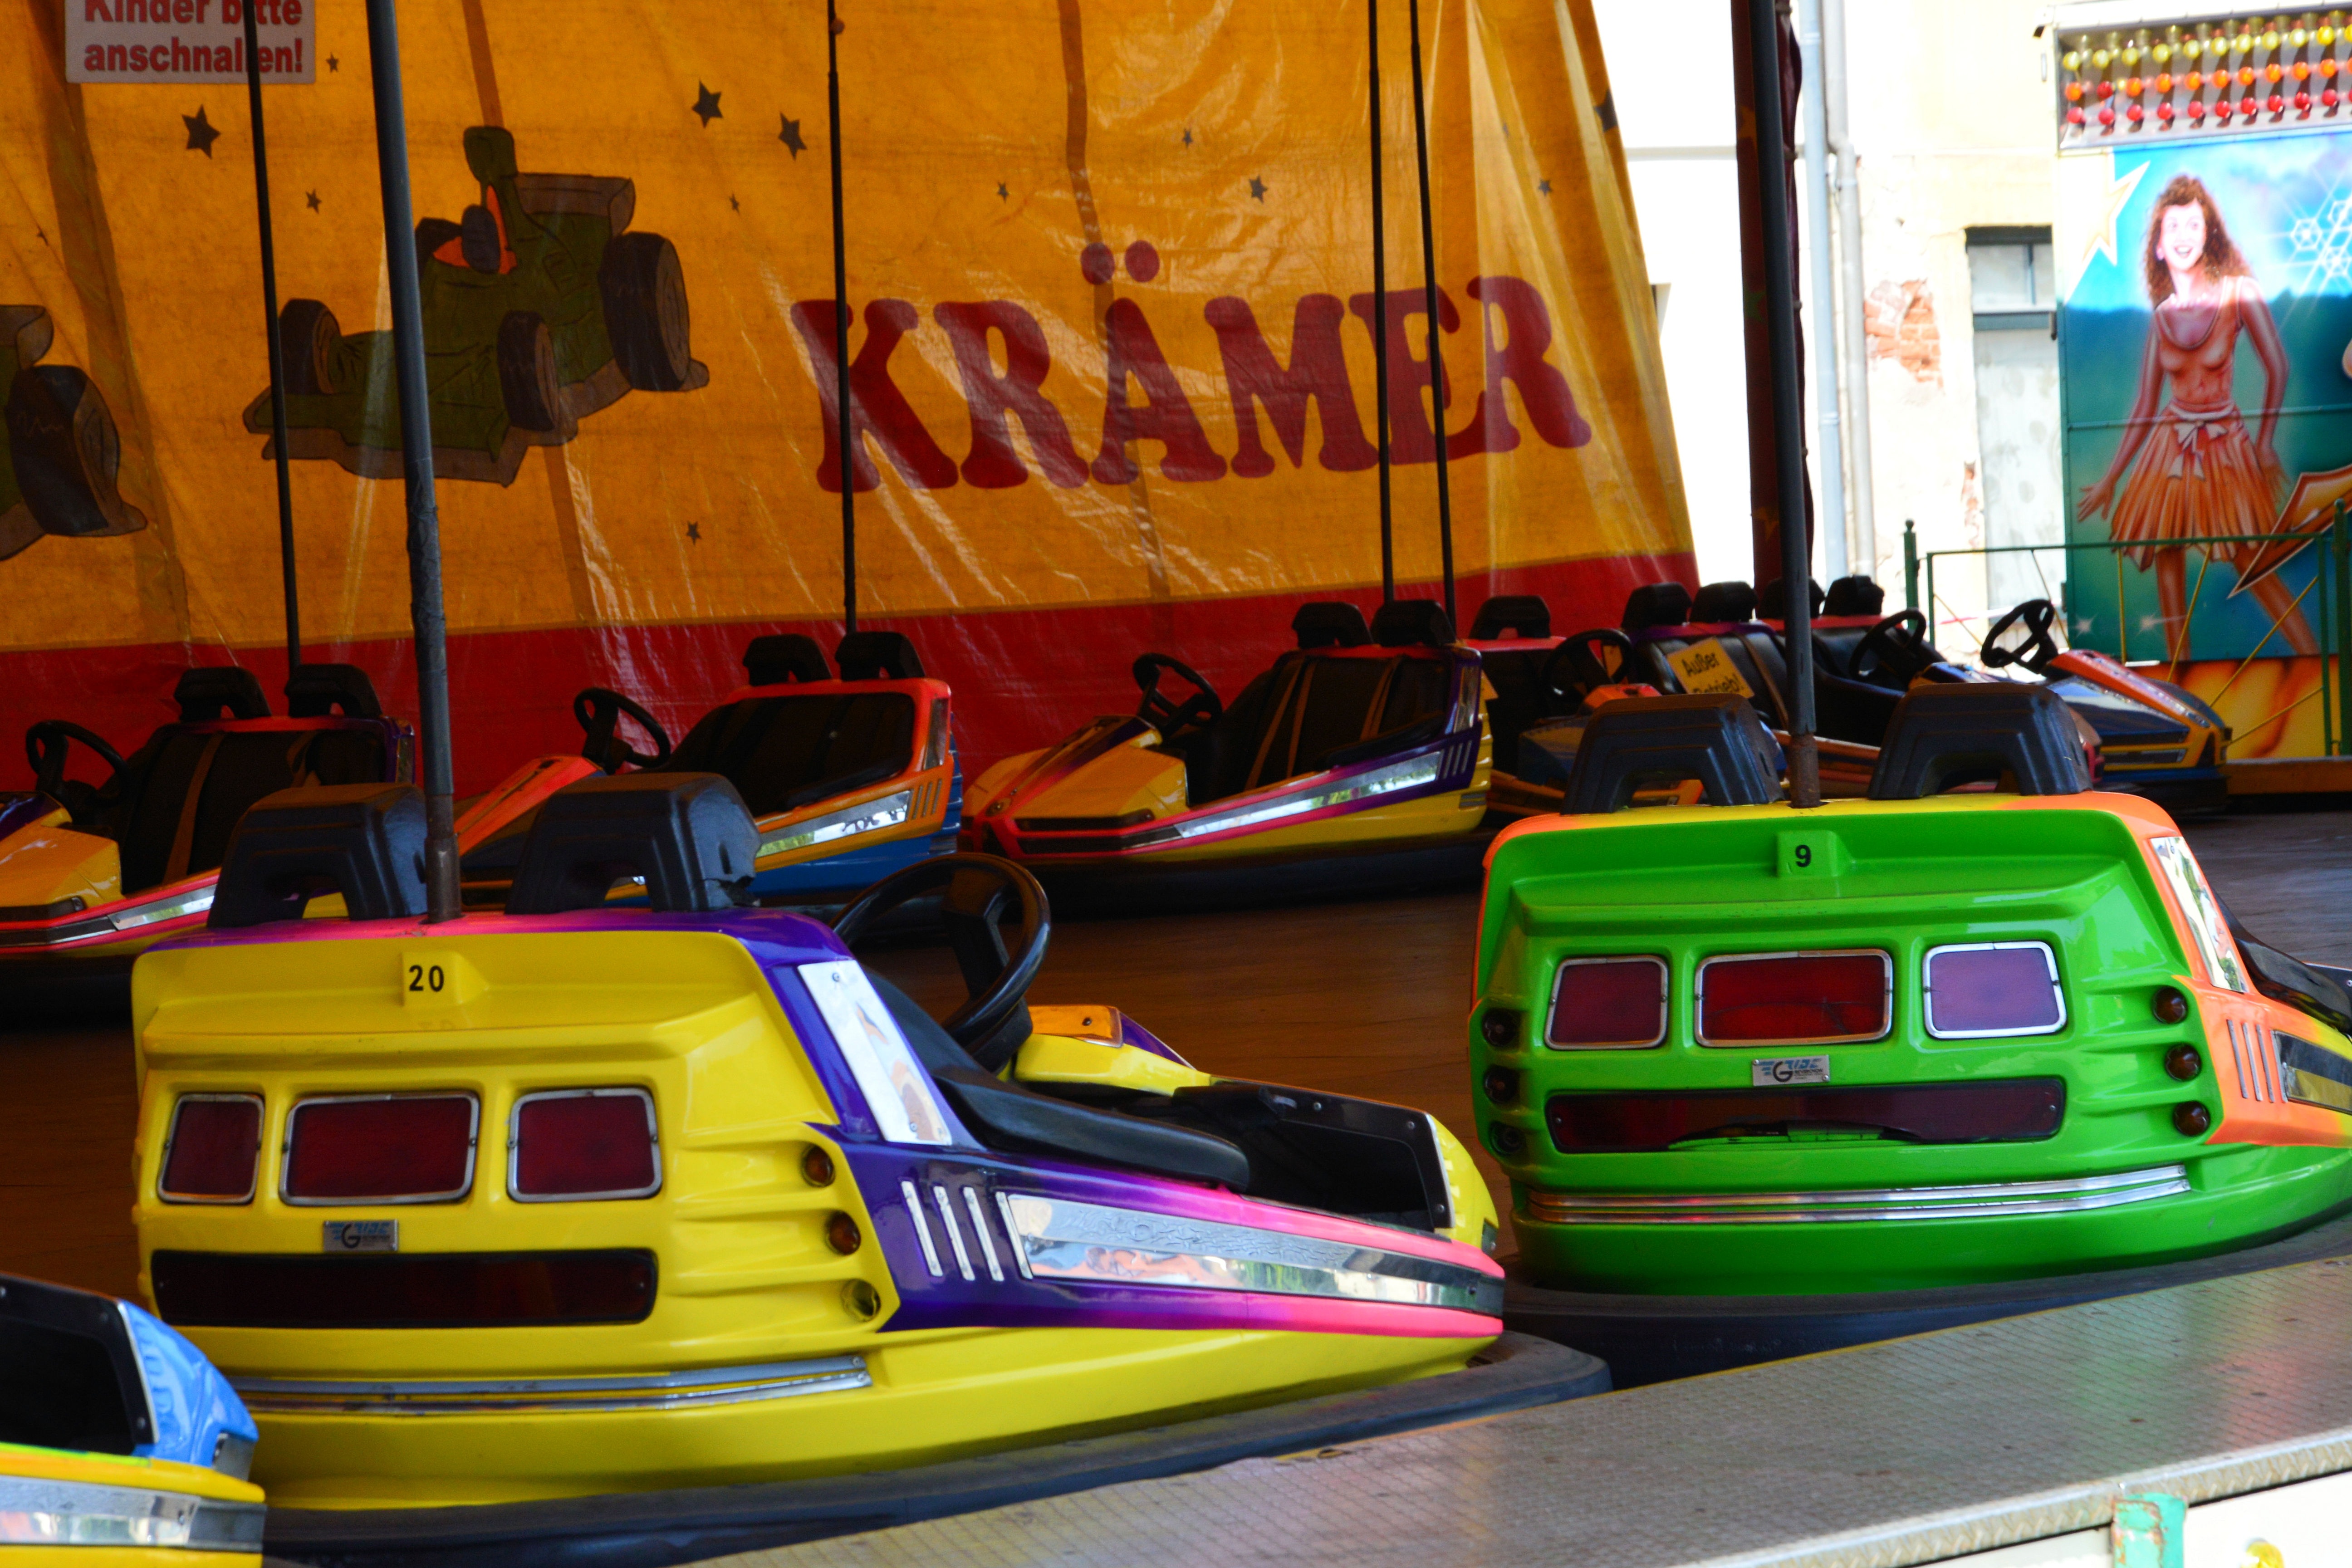
boat, vehicle, ride, fairground, festival, fun, games, pleasure, folk festival, hustle and bustle, year market, carnies, bumper cars